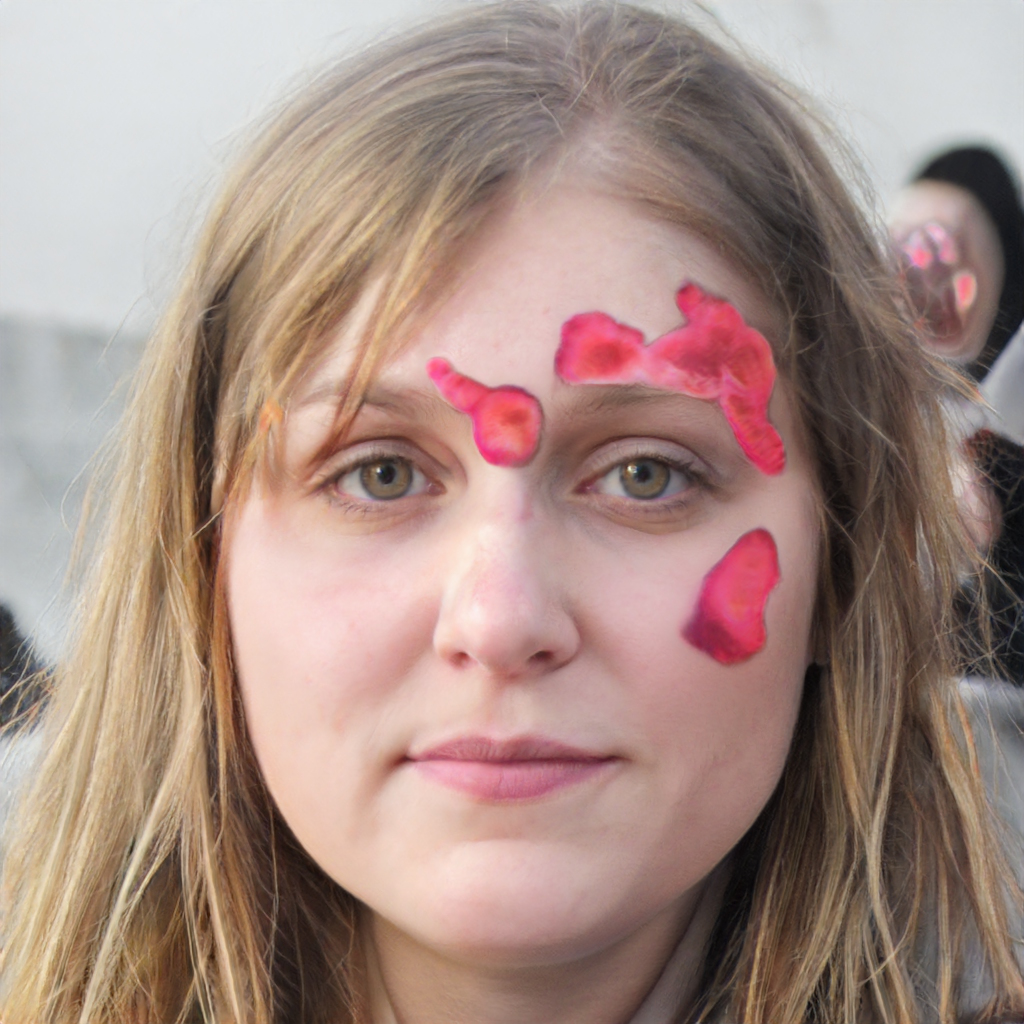
Portrait style: Real Portrait